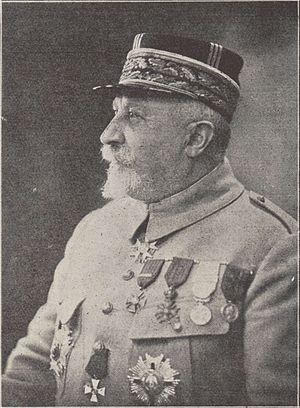
Cet article est une liste de saint-cyriens notoires, qui disposent d'un article Wikipédia, classée par promotion, et par ordre alphabétique à l'intérieur de chacune d’elles.
Paul-François Grossetti est un général français.